Wetland conservation

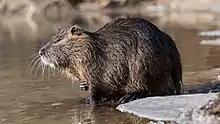
Nutria (Myocastor coypus)

Invasive species are causing considerable harm to wetlands by outcompeting native plants and animals, thereby disrupting the delicate balance of these ecosystems. These invaders often grow more aggressively and can change the wetland's structure and function, reducing its capacity for flood control and water purification. Additionally, invasive species can negatively impact the availability of suitable habitats for native species and contribute to the overall degradation of wetland health. An example of one of the many organisms that pose as an invasive species threat to wetlands is the Nutria. The Nutria is a semi-aquatic rodent that originated from South America but was brought to the United States in 1889 due to the popularity of its fur, but over the years has taken over wetlands due to being released or escaping ranches. Due to their high reproductive rate and lack of implemented population control, these rodents have led to crop damage, decrease of native plants due to consumption, and an increase in flood damage due to their low made burrows.